Stephens–Townsend–Murphy Party

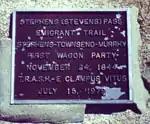
Plaque at Donner Pass commemorating the party

Elisha Stephens settled in the San Jose/Cupertino area, where Stevens Creek [sic] is named for him. In 1862, he left the area, heading to Kern County in central California. He was the first non-native settler in what is today the city of Bakersfield. A state historic plaque in that city marks the approximate site of his homestead. Stephens died in Bakersfield in 1887. He was buried in Union Cemetery. His gravesite was discovered in 2009 by members of the Kern County Genealogical Society. On May 1, 2010, the Oregon-California Trails Association (OCTA) California/Nevada Chapter in cooperation with the Kern County Historical Society (KCHS) installed a historical plaque at the gravesite of Elisha Stephens.